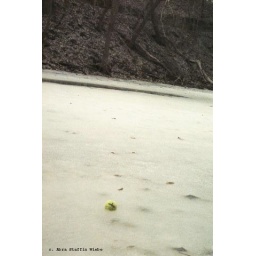
Some poor puppy lost his ball in the river and it froze solid.